Augusta Xu-Holland

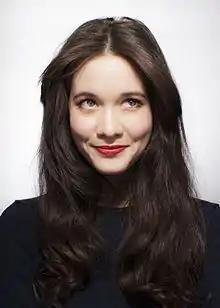
Augusta Xu-Holland

Xu-Holland was born in Auckland to a Chinese father and New Zealand mother and grew up in Wellington and the Bay of Plenty. From 2009 to 2013, she attended Victoria University for a bachelor's degree in biology and Asian studies. Upon graduation, she moved to China and worked in public relations and bioenergy at Kaidi New Energy Group, China's largest privately owned bioenergy company.